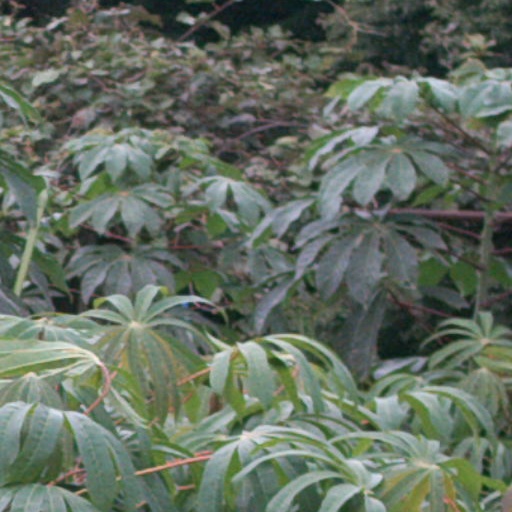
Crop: cassava